Banded bullfrog

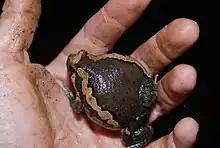
An inflated banded bullfrog

Commonly sold in pet stores, banded bullfrogs thrive in terrariums with substrate choices consisting of peat–soil mixes or moss mixtures. In contrast to the ant and termite diets of wild bullfrogs, captive bullfrogs typically feed on slightly larger insects such as crickets or mealworms.